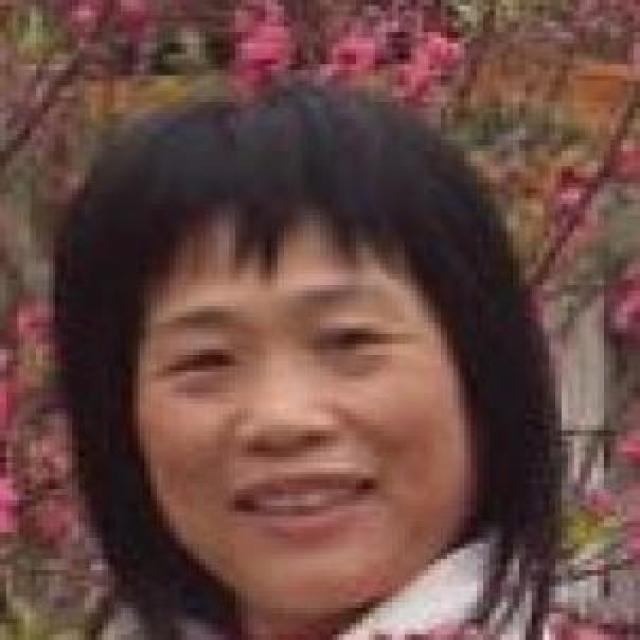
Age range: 45-64